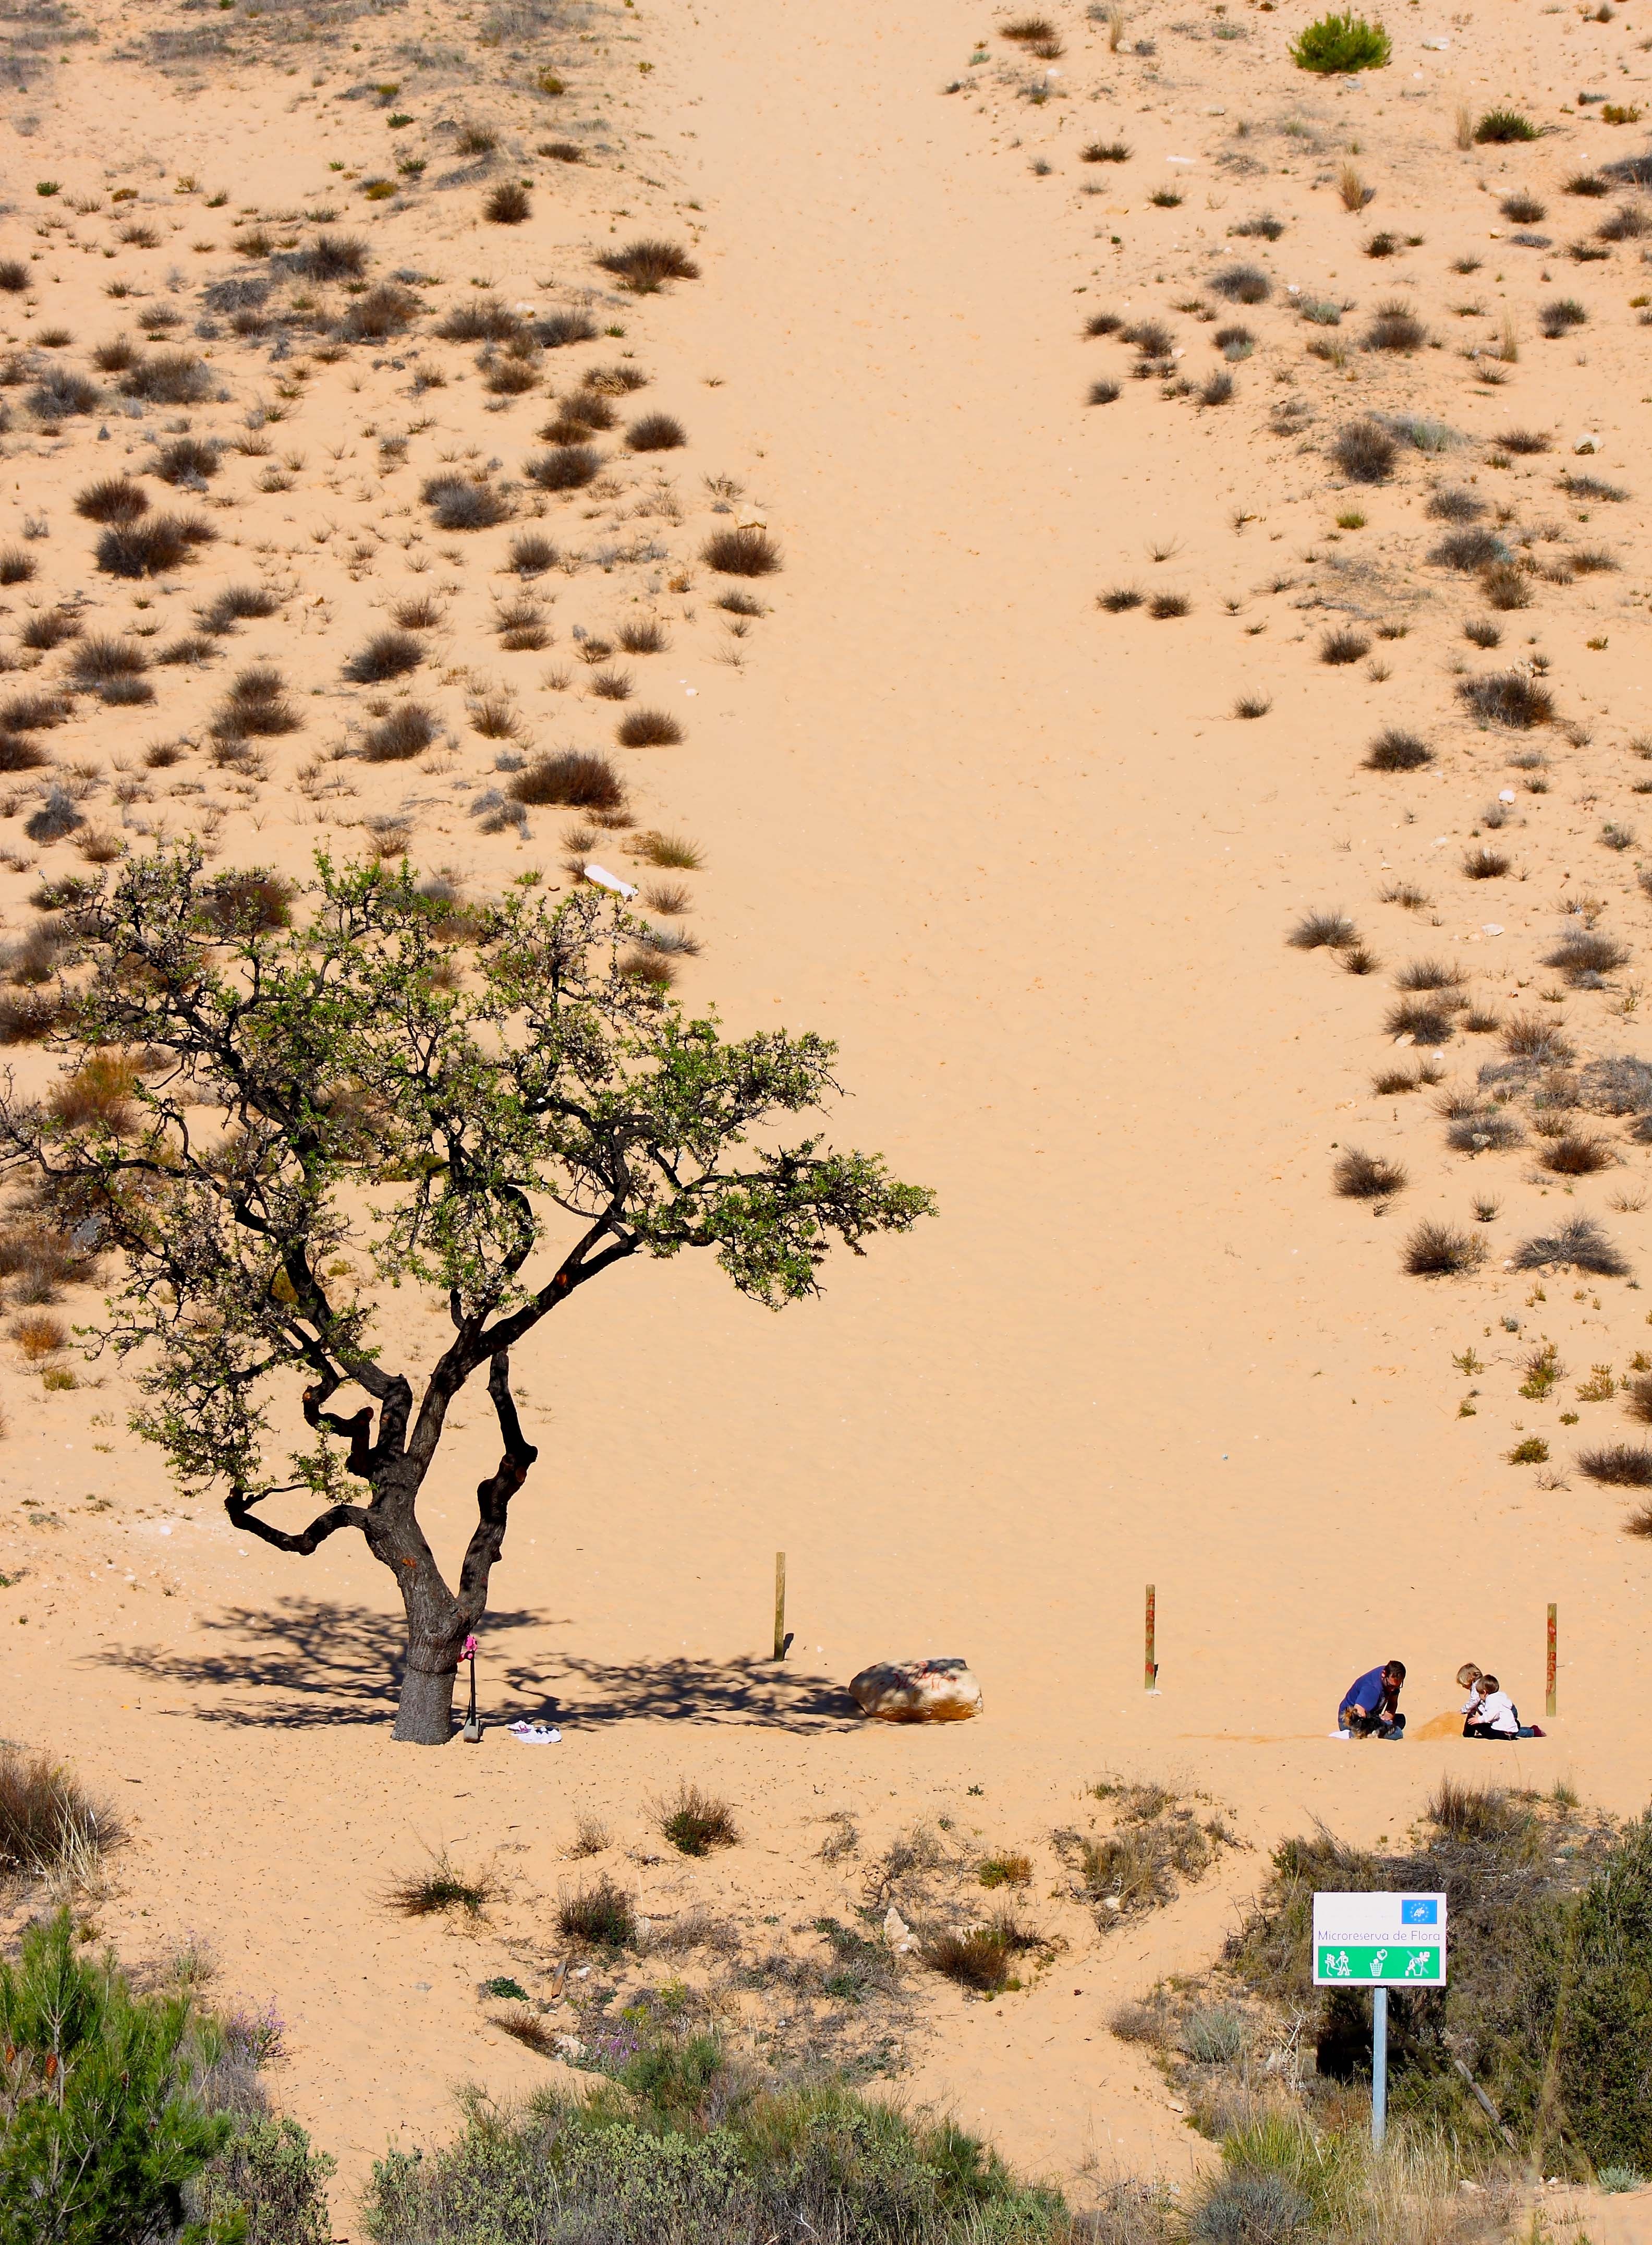
landscape, tree, nature, sand, desert, flower, soil, flora, savanna, sands, dunes, temple, safari, ecosystem, sahara, wadi, arenal, natural environment, aeolian landform